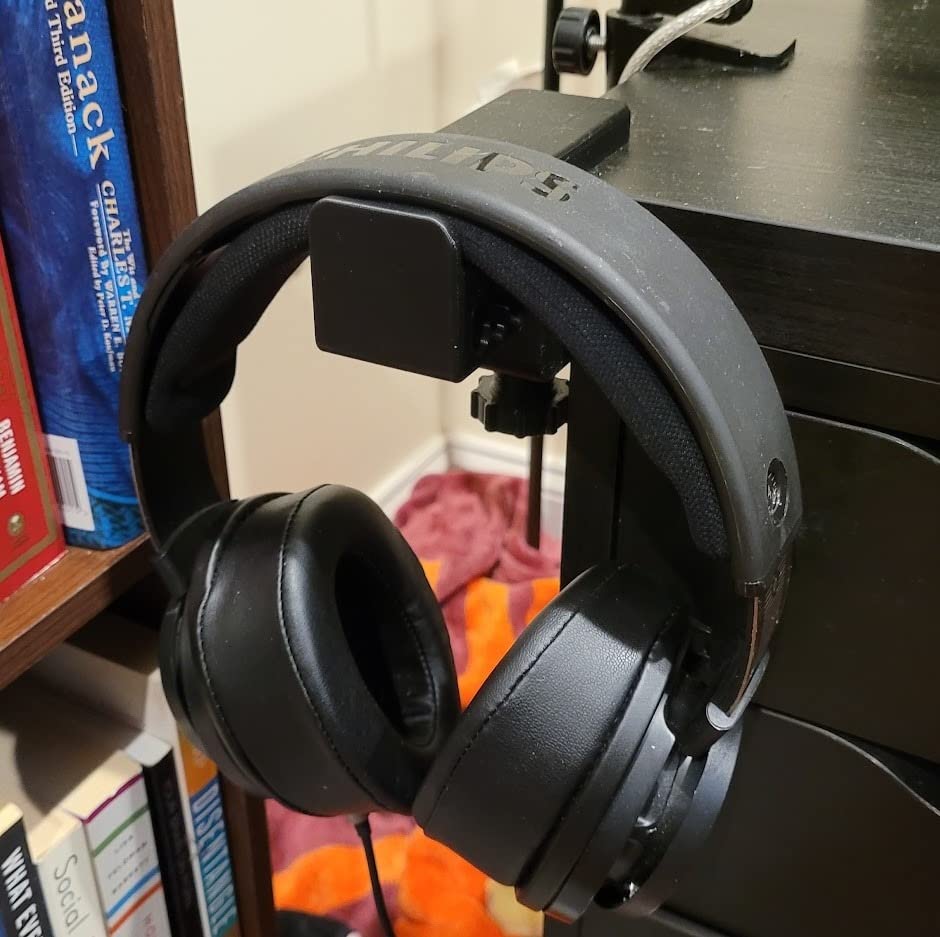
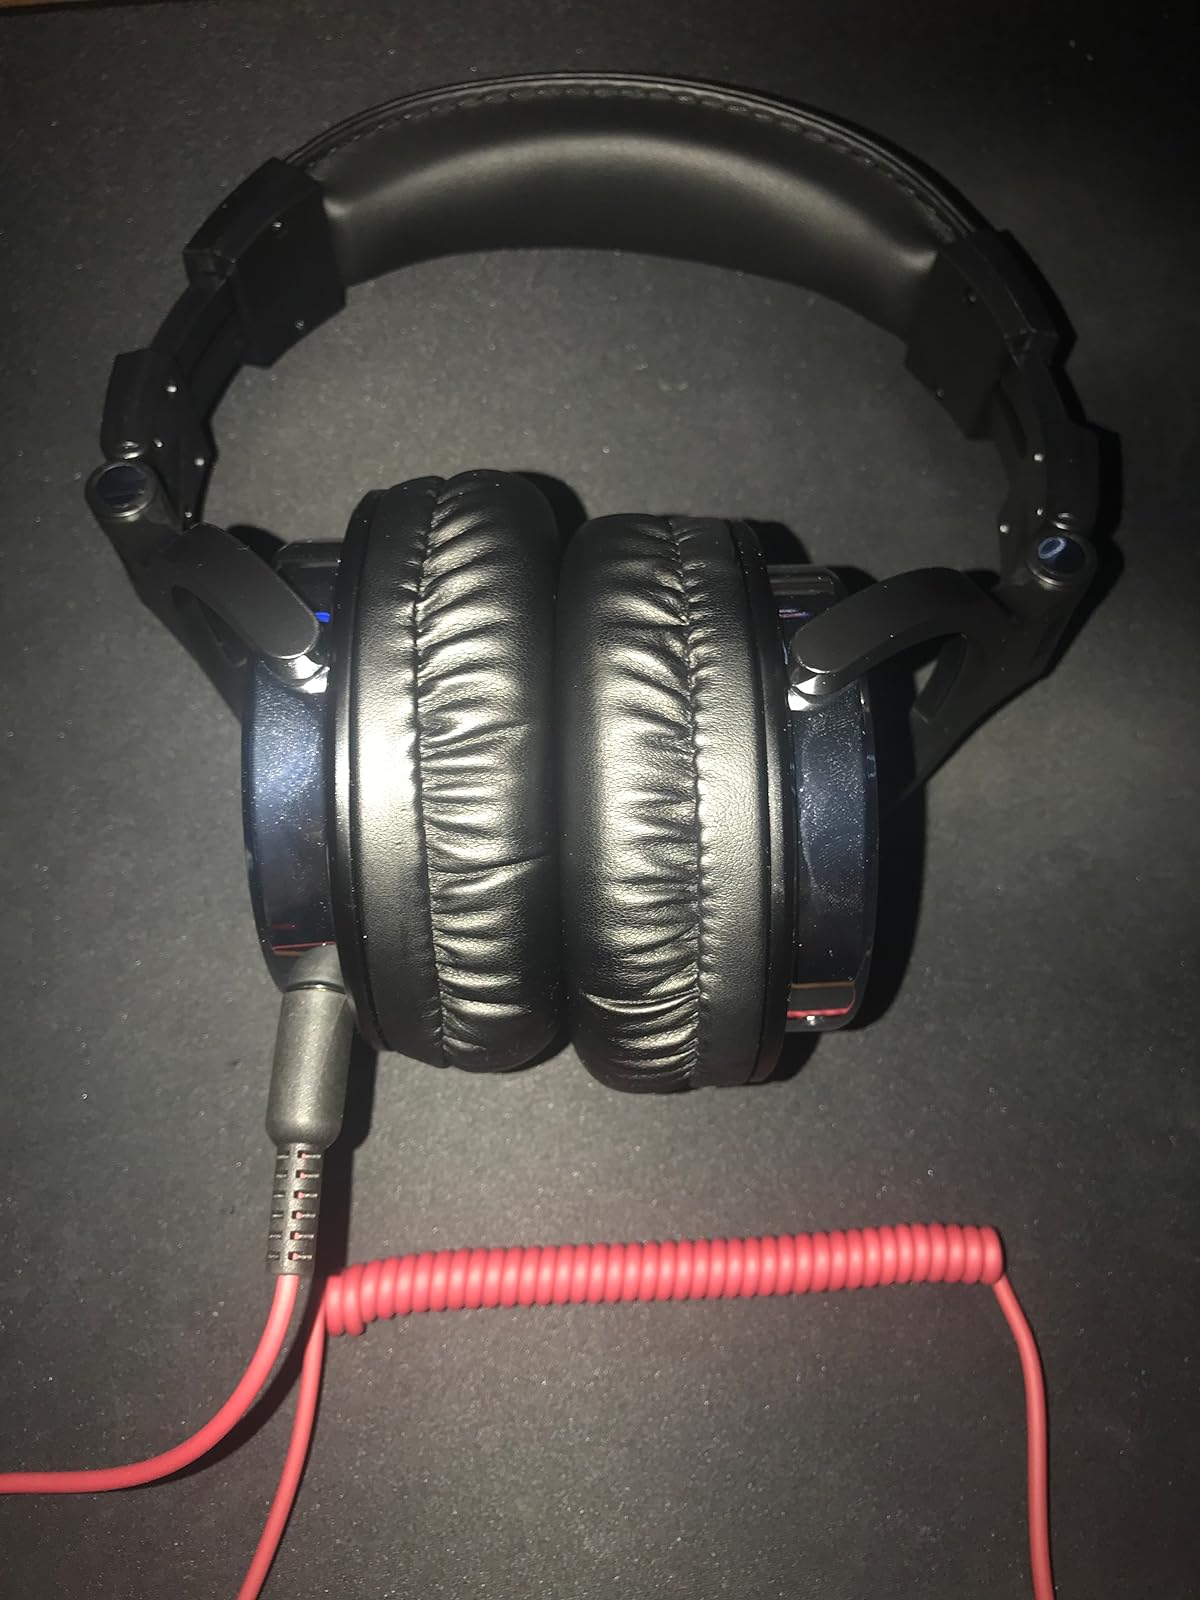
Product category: headphones
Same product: no